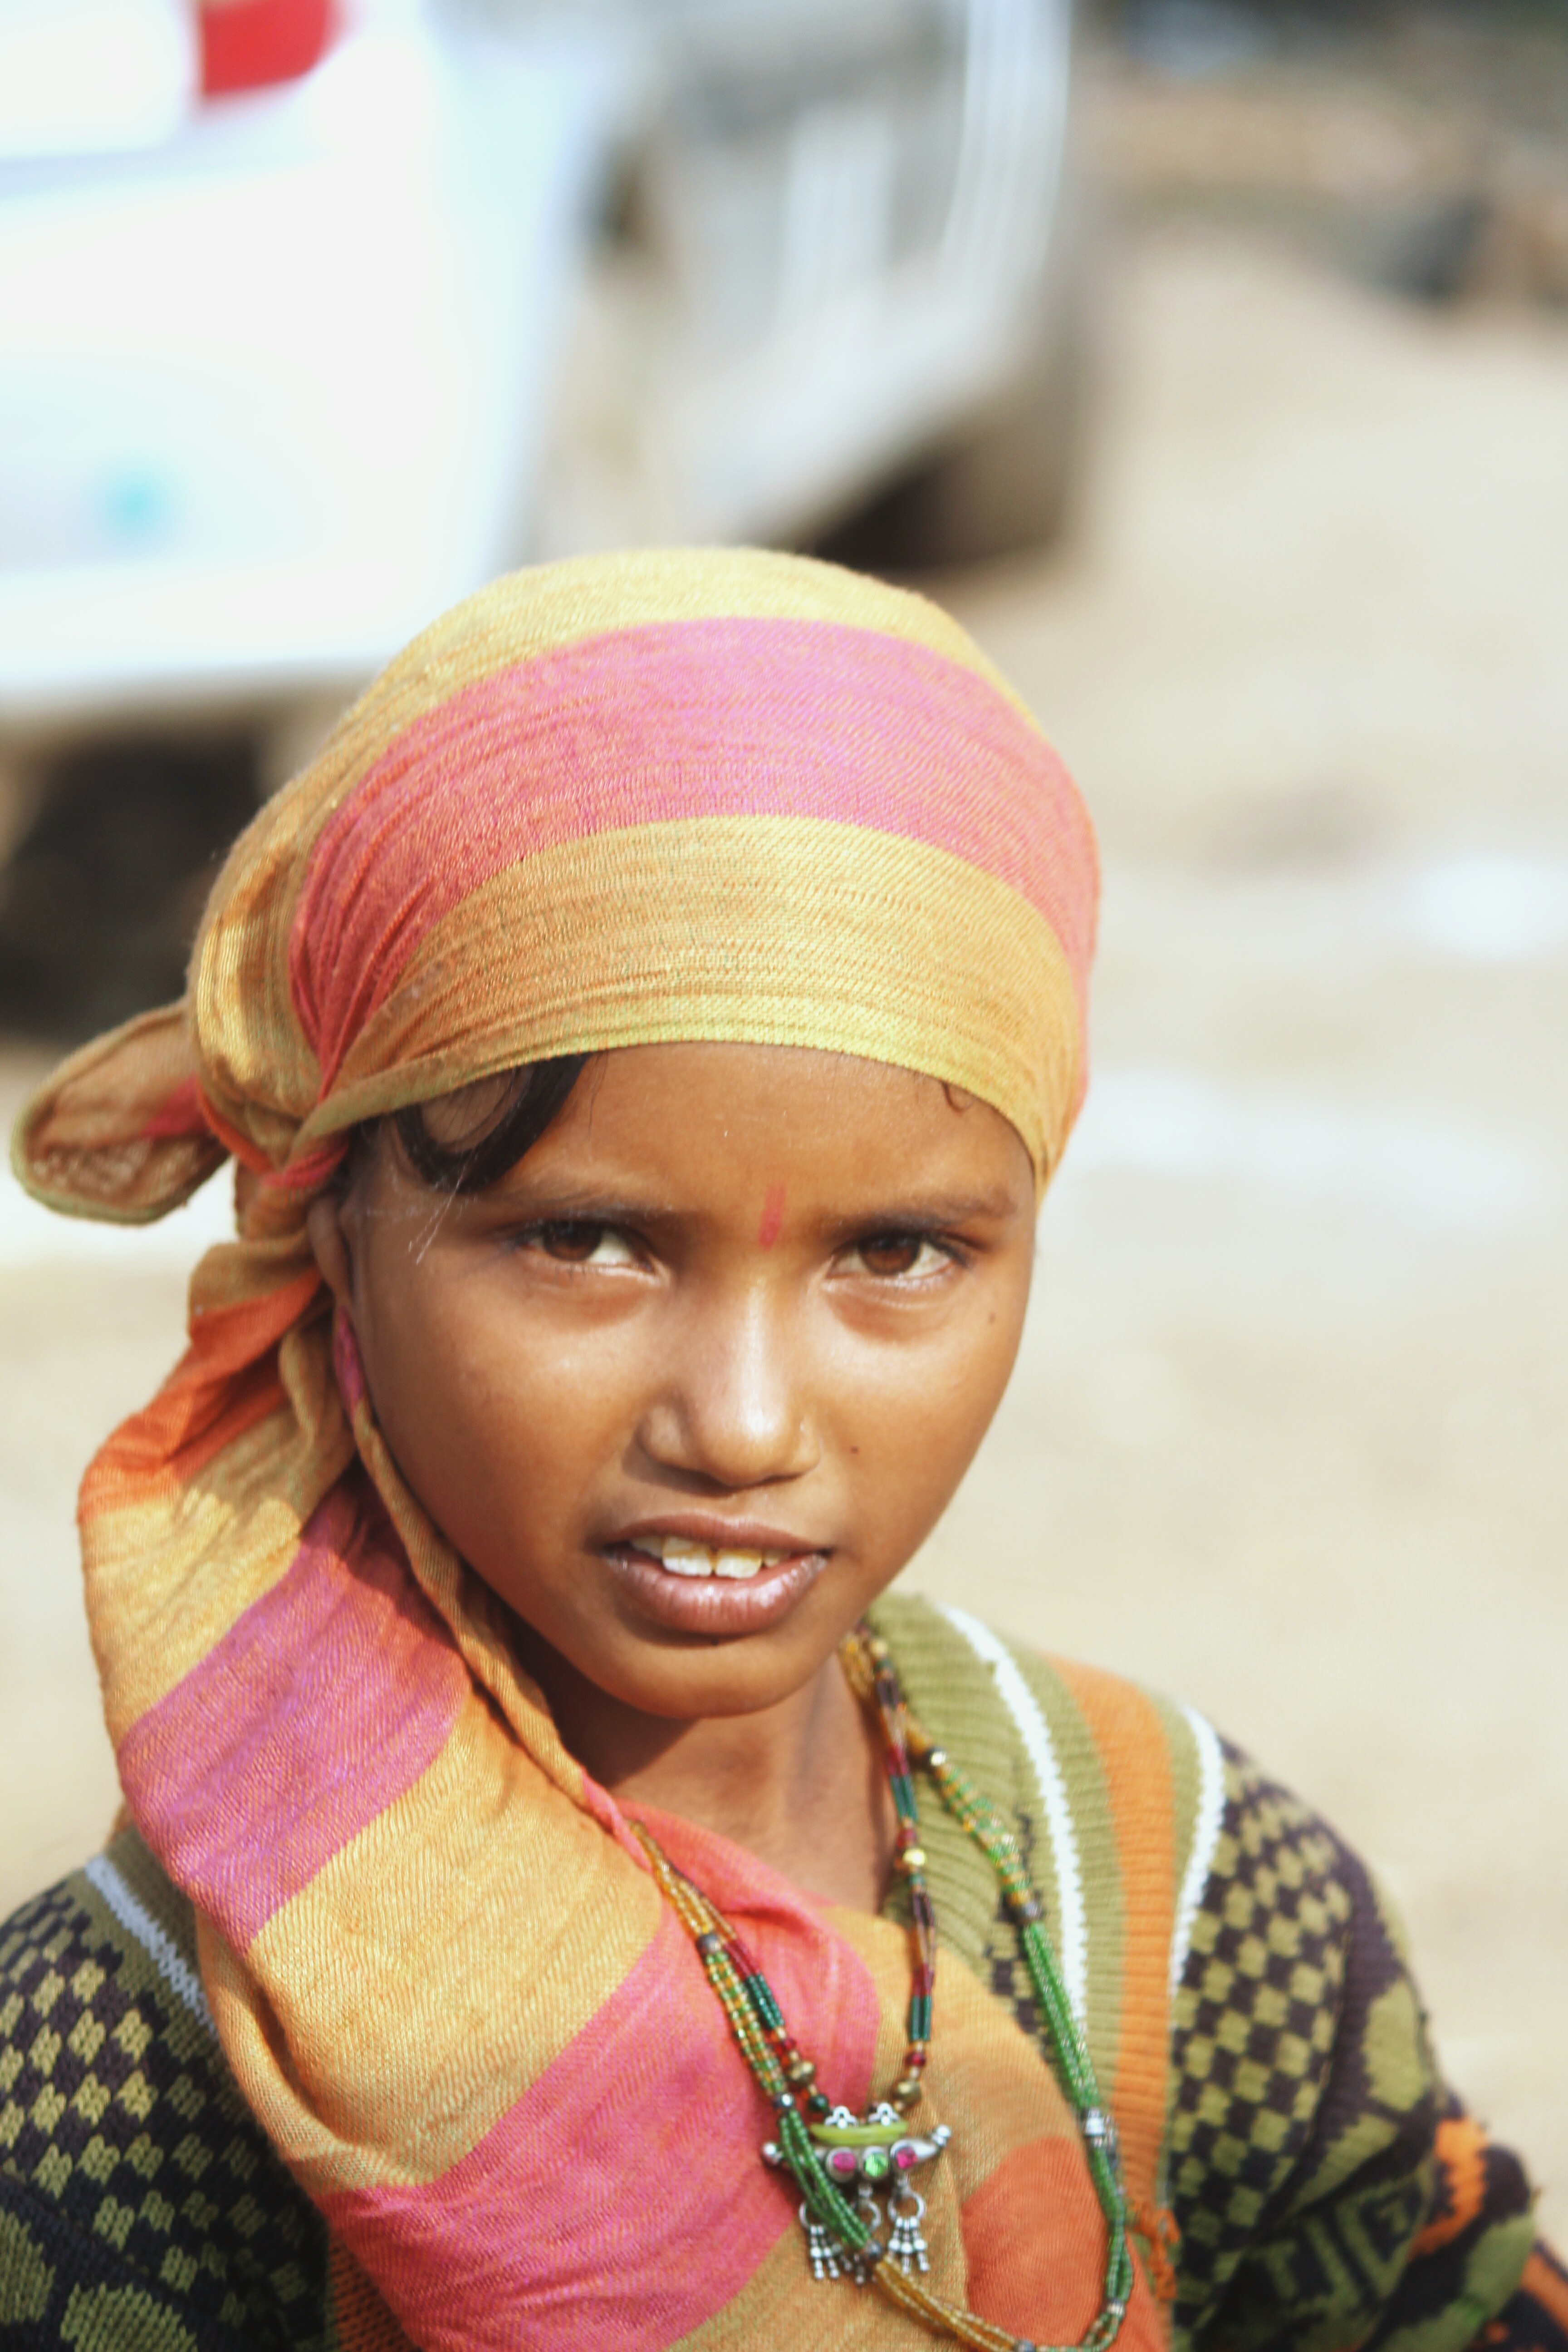
people, hair, portrait, color, child, hat, clothing, pink, headgear, hairstyle, smile, face, glasses, cap, head, skin, beauty, fashion accessory